Exonuclease III

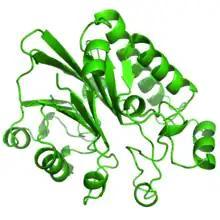
Crystal structure of exonuclease IIIfrom "E. coli".

Exonuclease III (ExoIII) is an enzyme that belongs to the exonuclease family. ExoIII catalyzes the stepwise removal of mononucleotides from 3´-hydroxyl termini of double-stranded DNA. A limited number of nucleotides are removed during each binding event, resulting in coordinated progressive deletions within the population of DNA molecules.